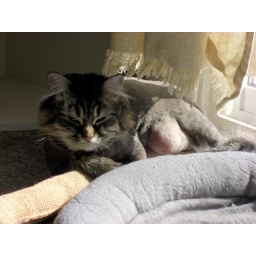
Danya sleeping by the window